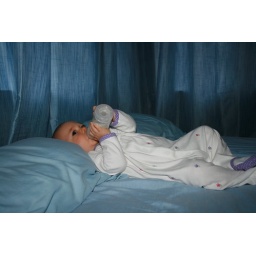
332. Enjoying a bottle in the blue room